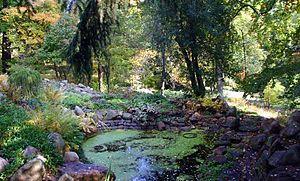
Varsovie est depuis 1596 la capitale de la Pologne et depuis 1999 le chef-lieu de la voïvodie de Mazovie. Elle est située sur la Vistule, à environ 320 km de la mer Baltique et des Carpates. Peuplée par plus d'1,8 million d'habitants, la capitale polonaise est aussi la plus grande ville du pays et la 8ᵉ plus grande de l'Union européenne. Varsovie se divise en dix-huit arrondissements.